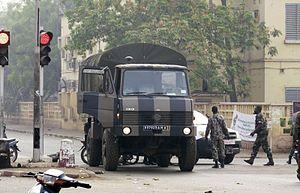
M120 mali
Le SNVI M 120 est un camion tout-terrain de fabrication algérienne, produit par SNVI en deux versions civile et militaire.